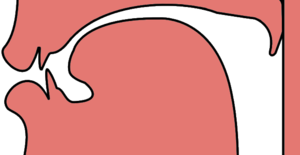
Une consonne post-alvéolaire, ou plus brièvement une post-alvéolaire, désigne, en phonétique articulatoire, une consonne apicale dont le lieu d'articulation se situe au niveau de la jonction entre les alvéoles de la mâchoire supérieure et le palais dur.
Une consonne palato-alvéolaire, ou plus brièvement une palato-alvéolaire, désigne, en phonétique articulatoire, une consonne dont le lieu d'articulation se situe au niveau de la jonction entre les alvéoles de la mâchoire supérieure et le palais dur ; elle est réalisée avec une langue convexe et renflée en forme de dôme, moins proche cependant du palais que pour une consonne alvéolo-palatale.